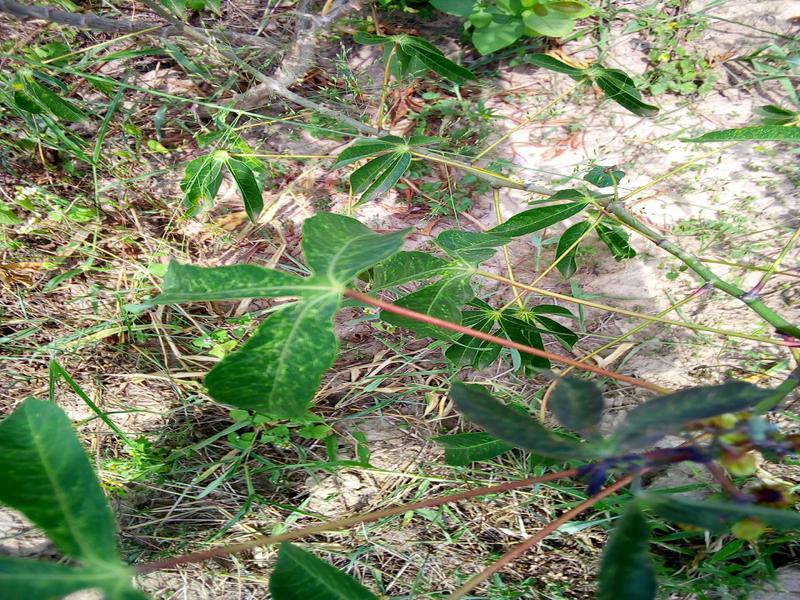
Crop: cassava
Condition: green_mottle